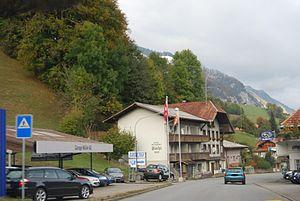
Erlenbach im Simmental est une commune suisse du canton de Berne, située dans l'arrondissement administratif de Frutigen-Bas-Simmental.